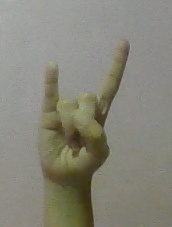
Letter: la